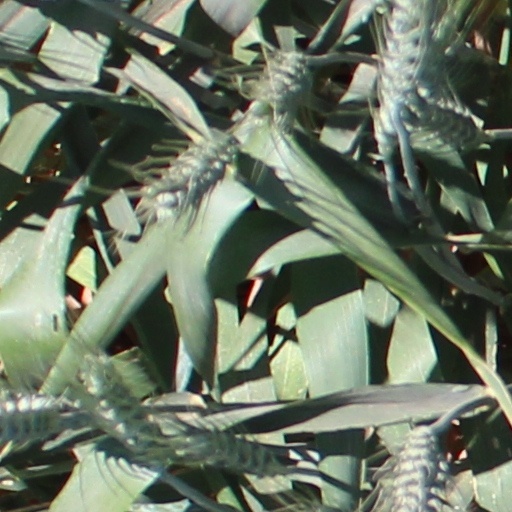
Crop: wheat